Red-shanked douc

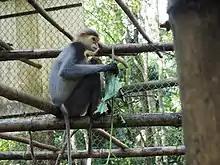
Red-shanked douc in captivity

Their other main threats are pet trade, habitat fragmentation, creation of agricultural land, and military installations.